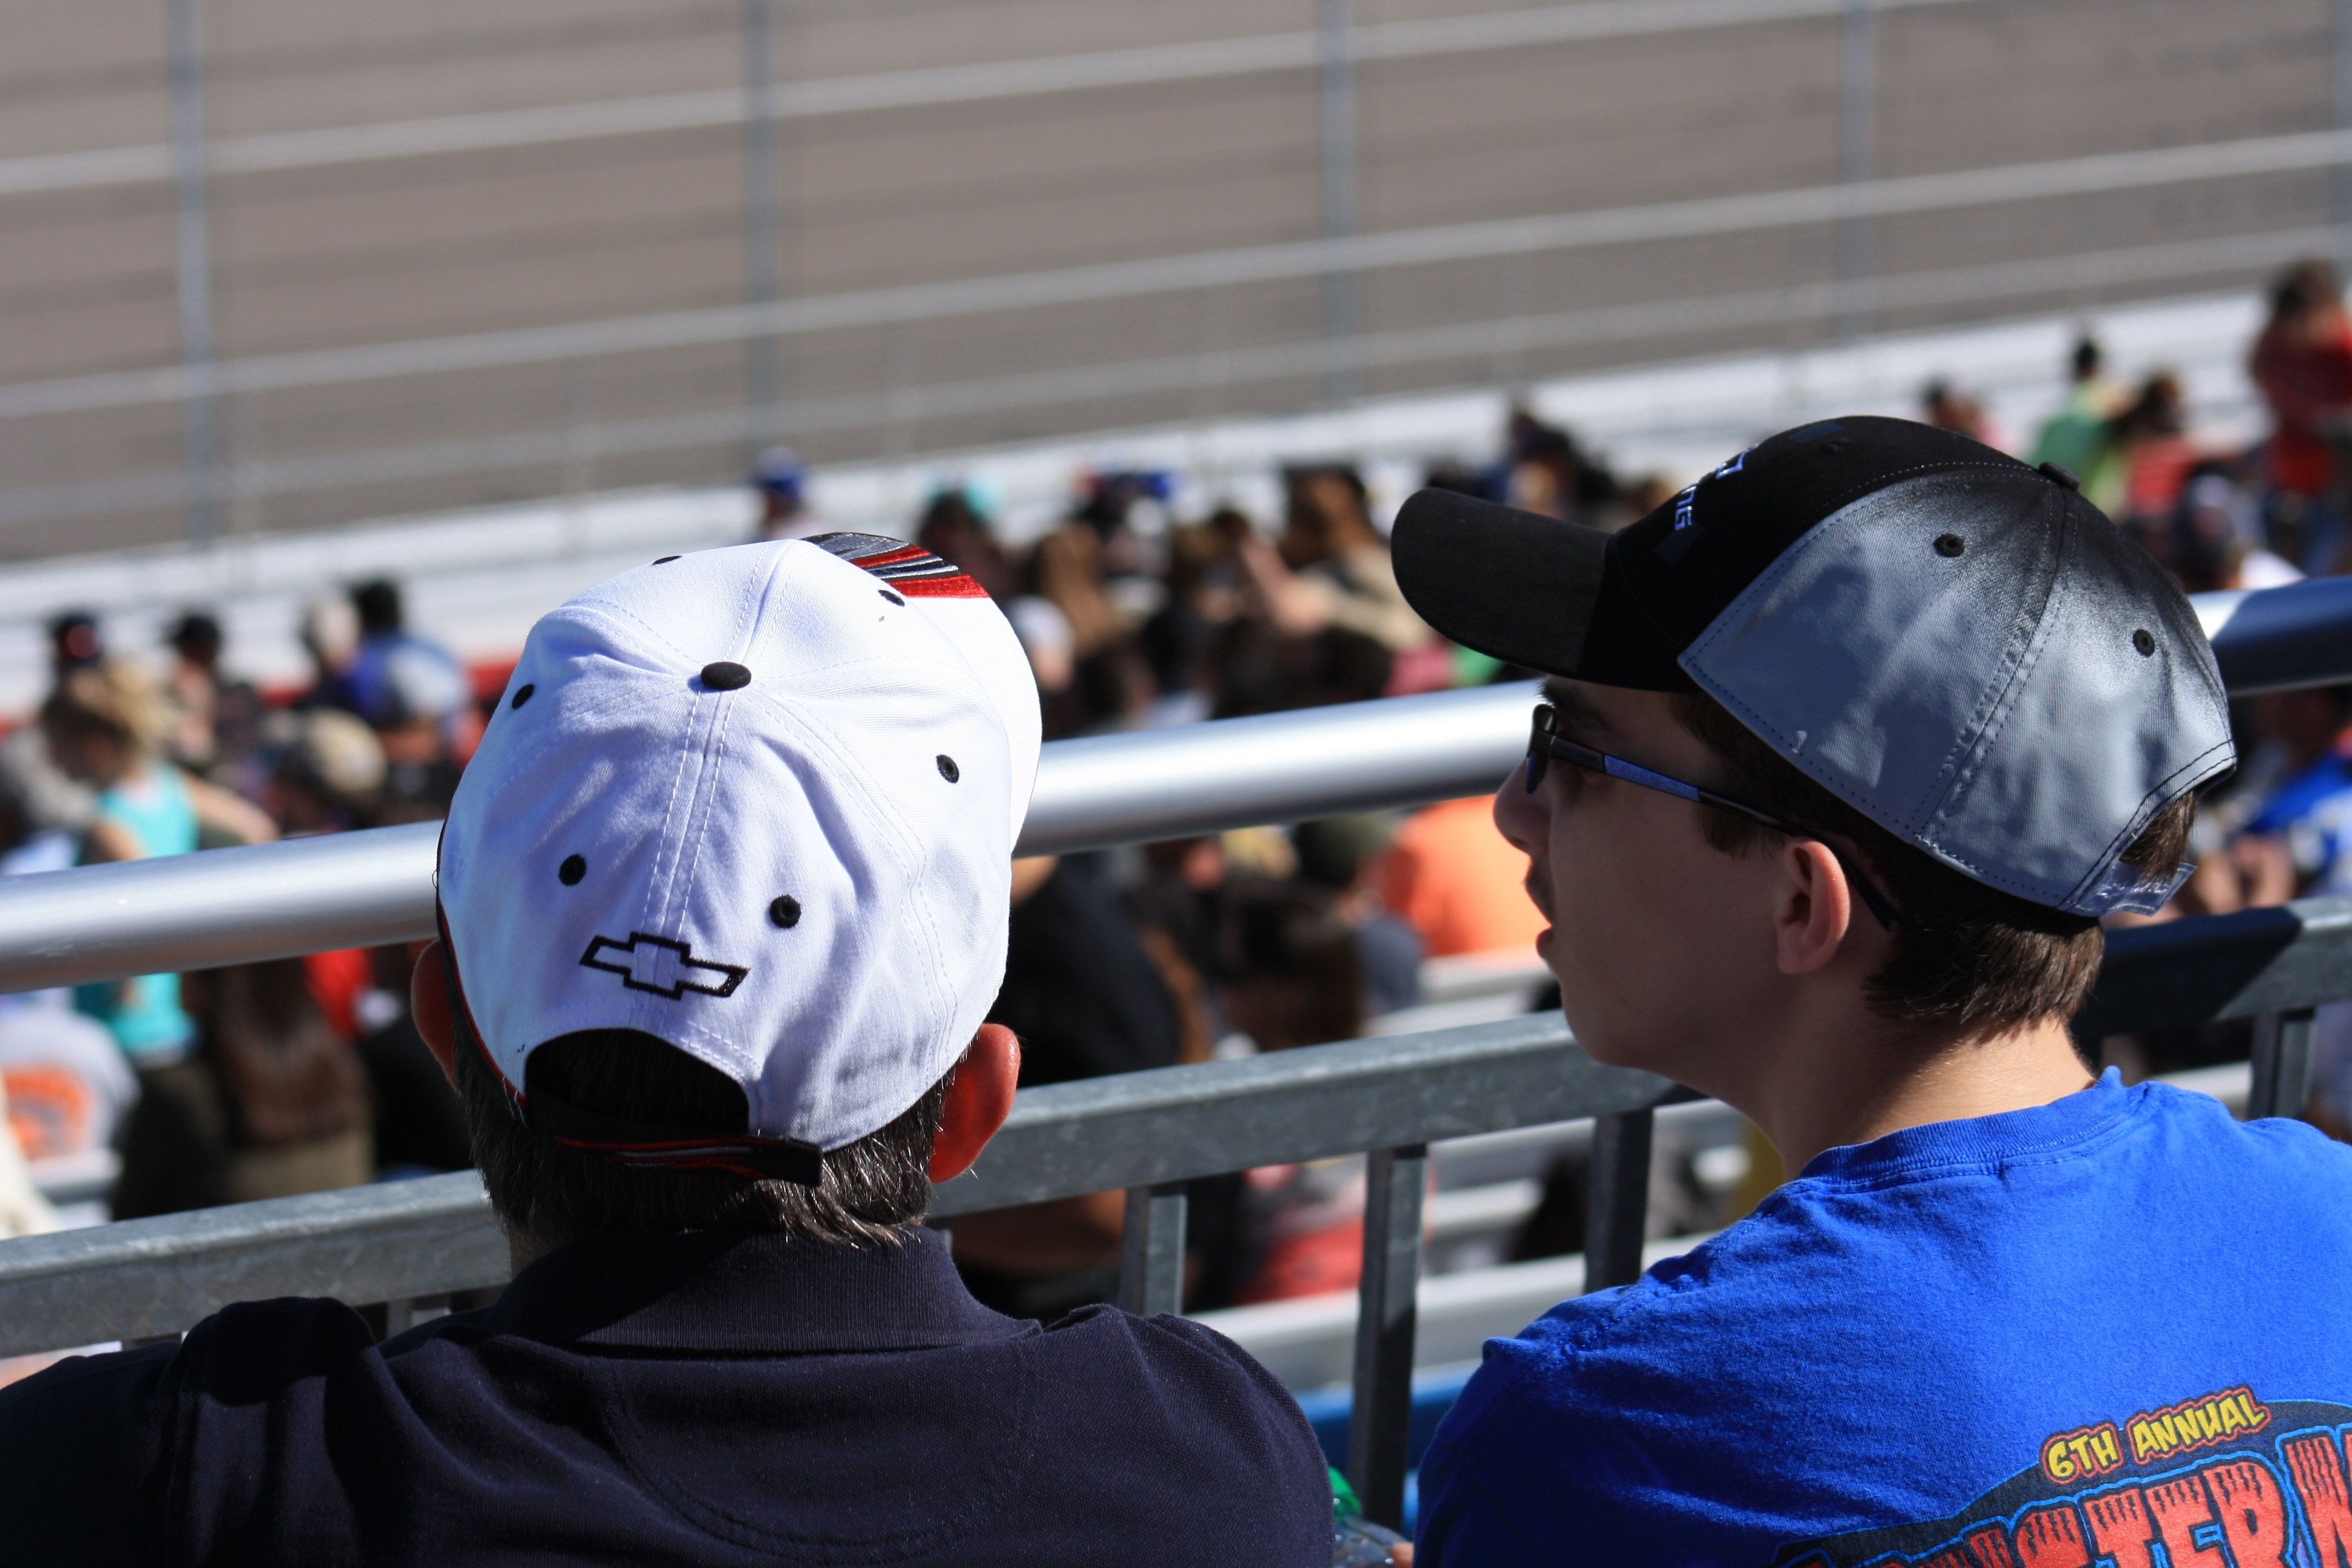
crowd, audience, sports, chat, race track, event, discuss, fans